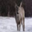
Label: deer